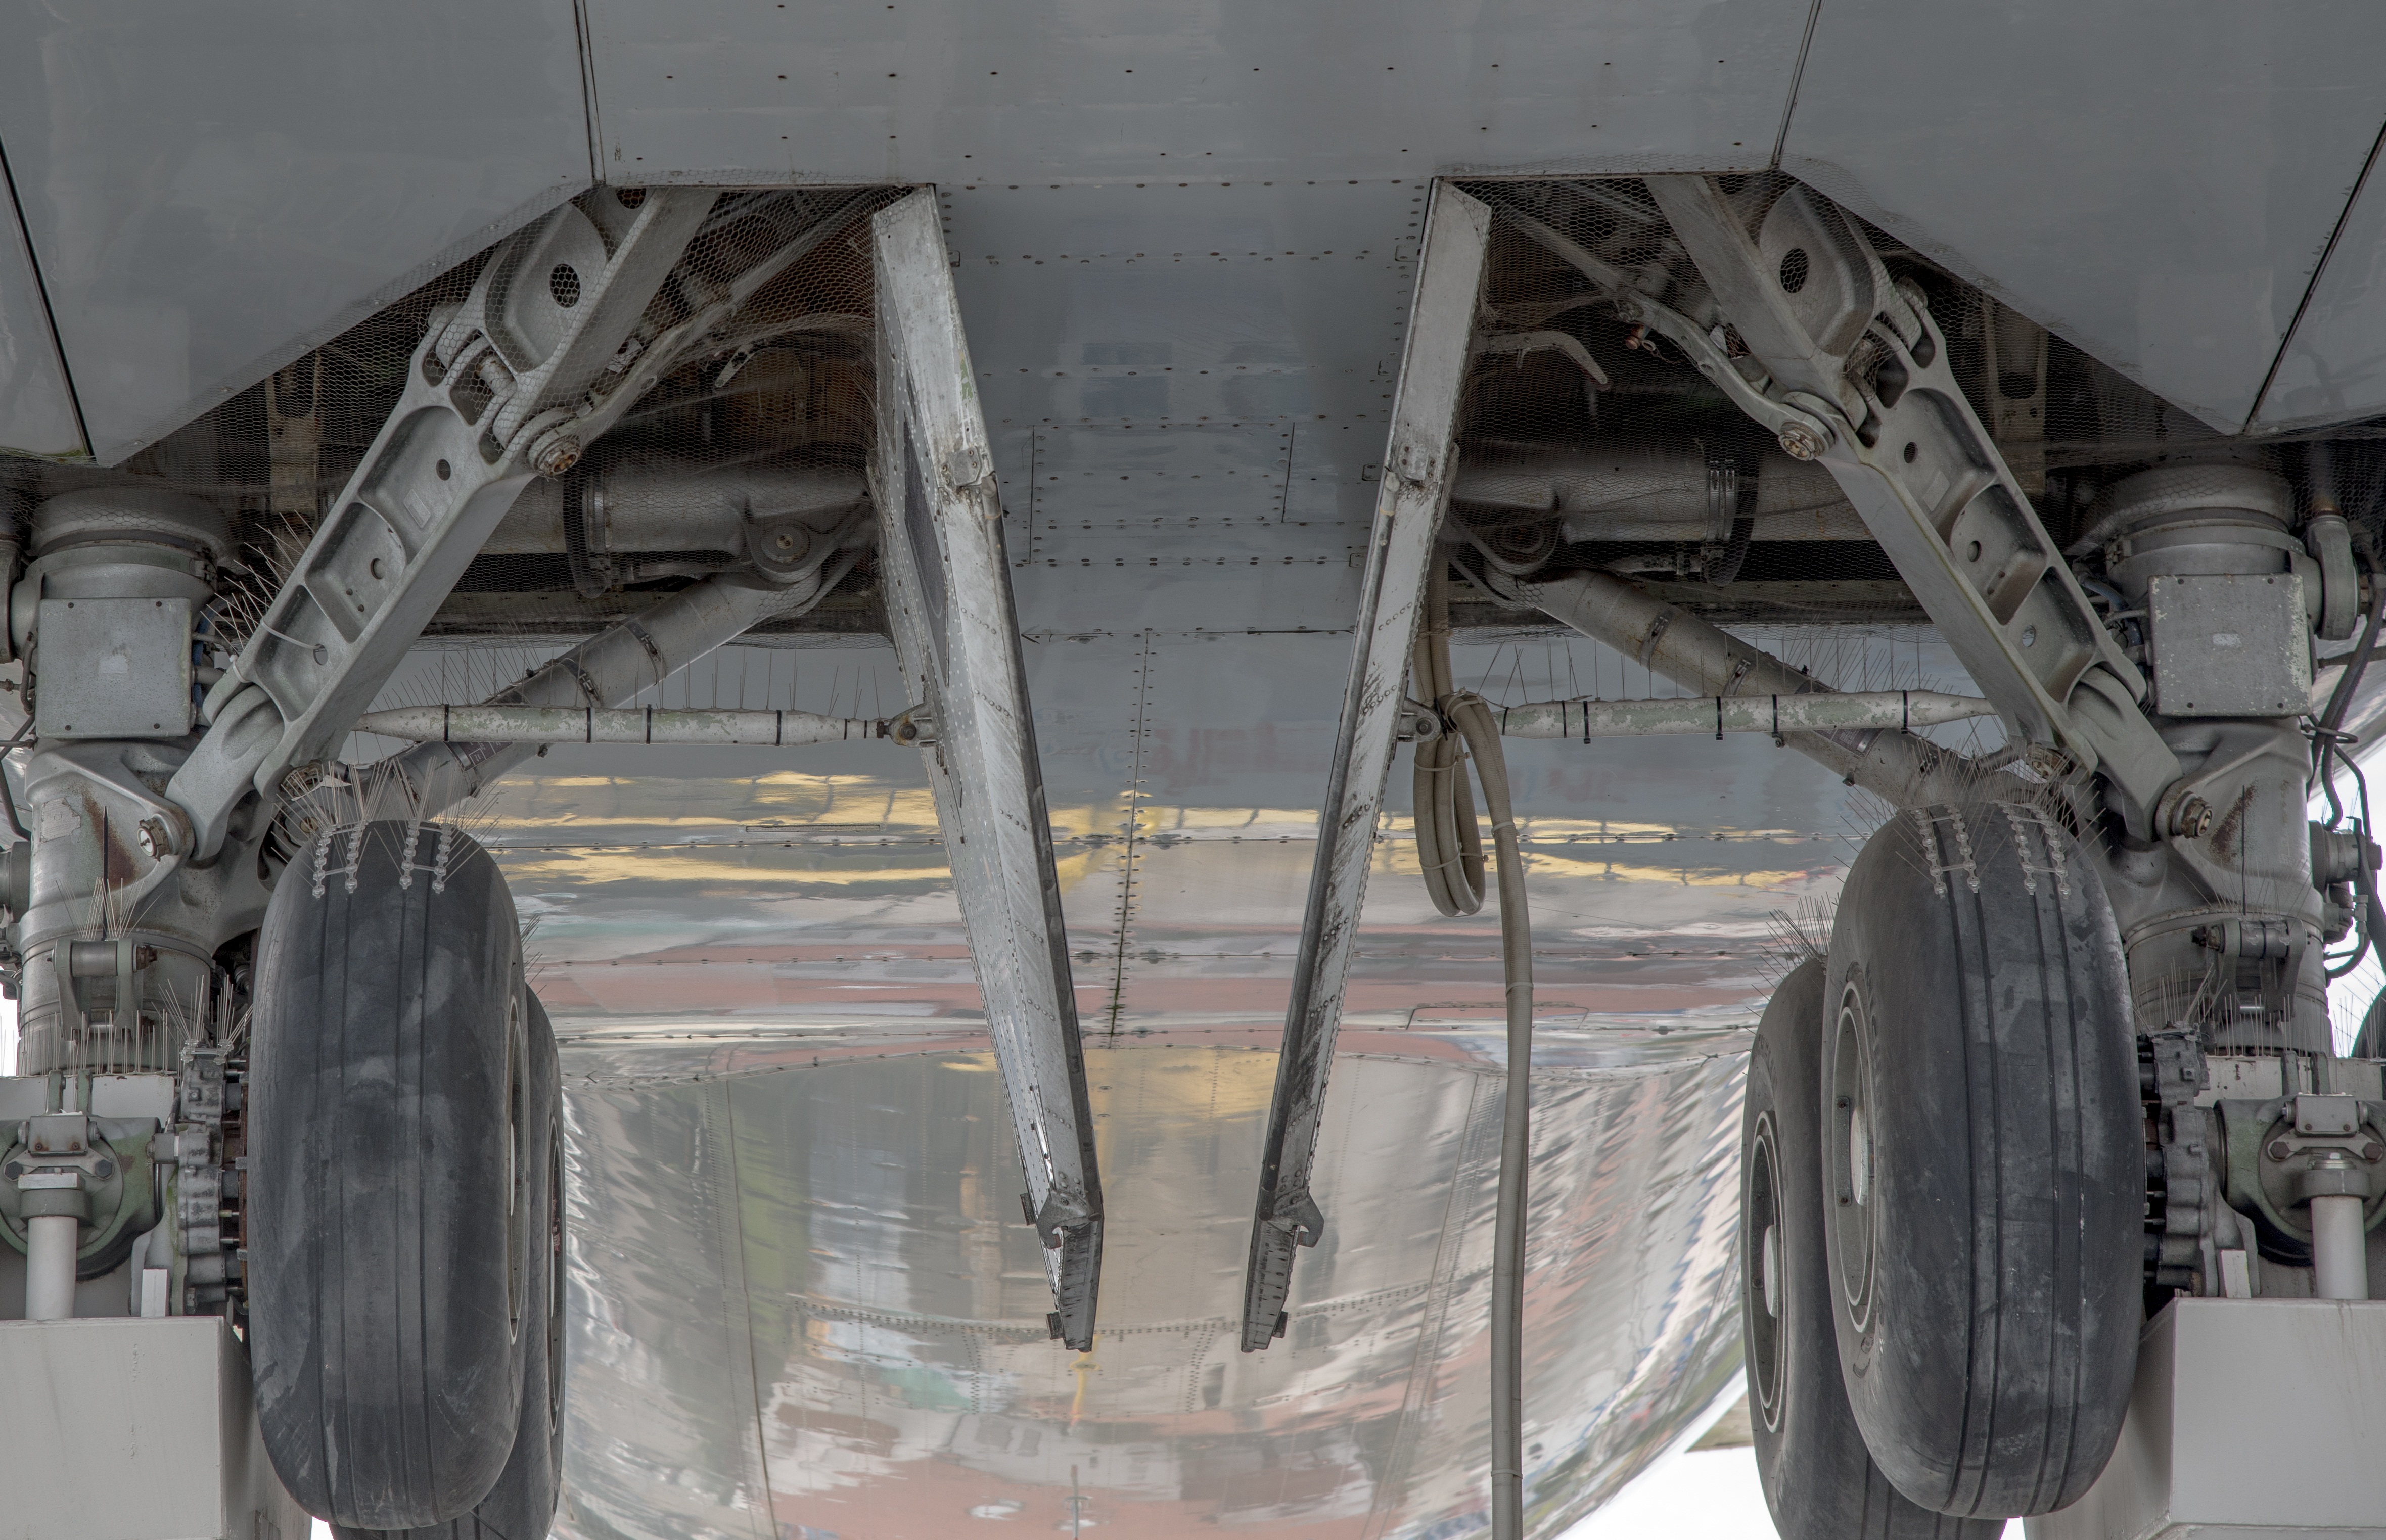
technology, wheel, fly, aircraft, vehicle, aviation, material, tire, start, wheels, landing, scrap, bottom, chassis, flap, automotive tire, aircraft engine